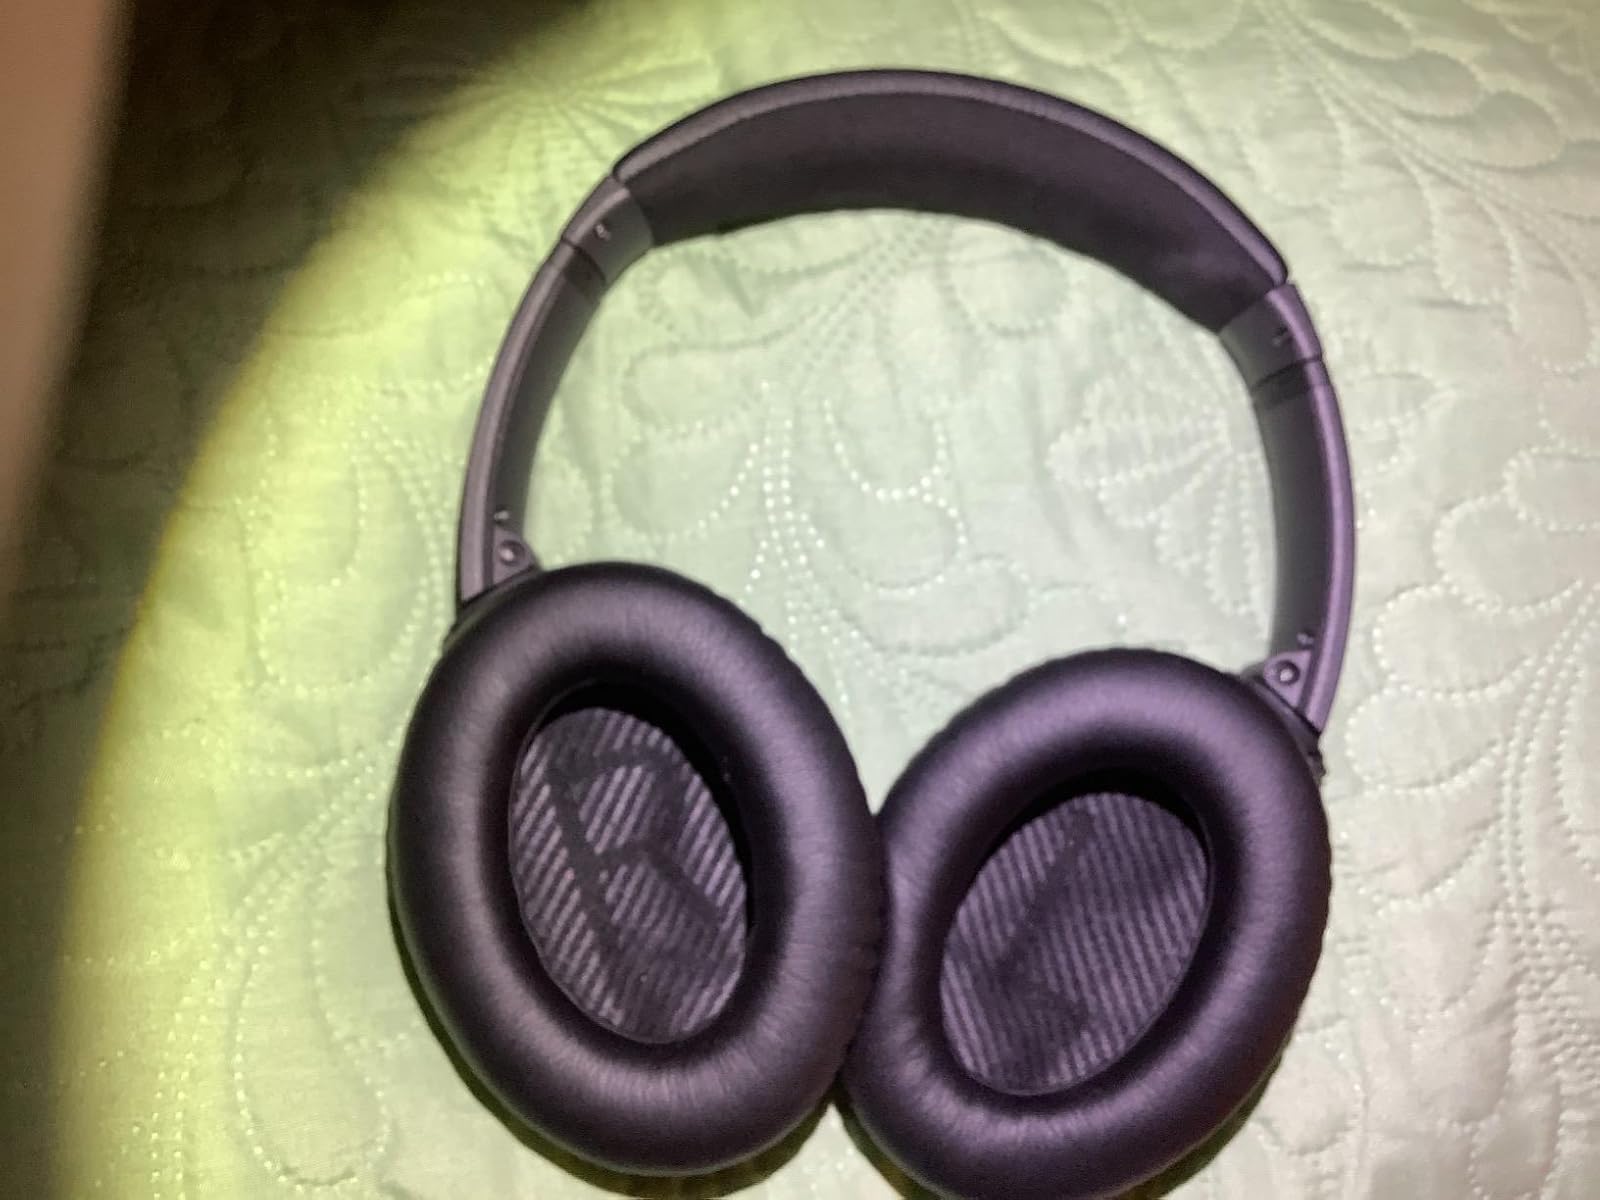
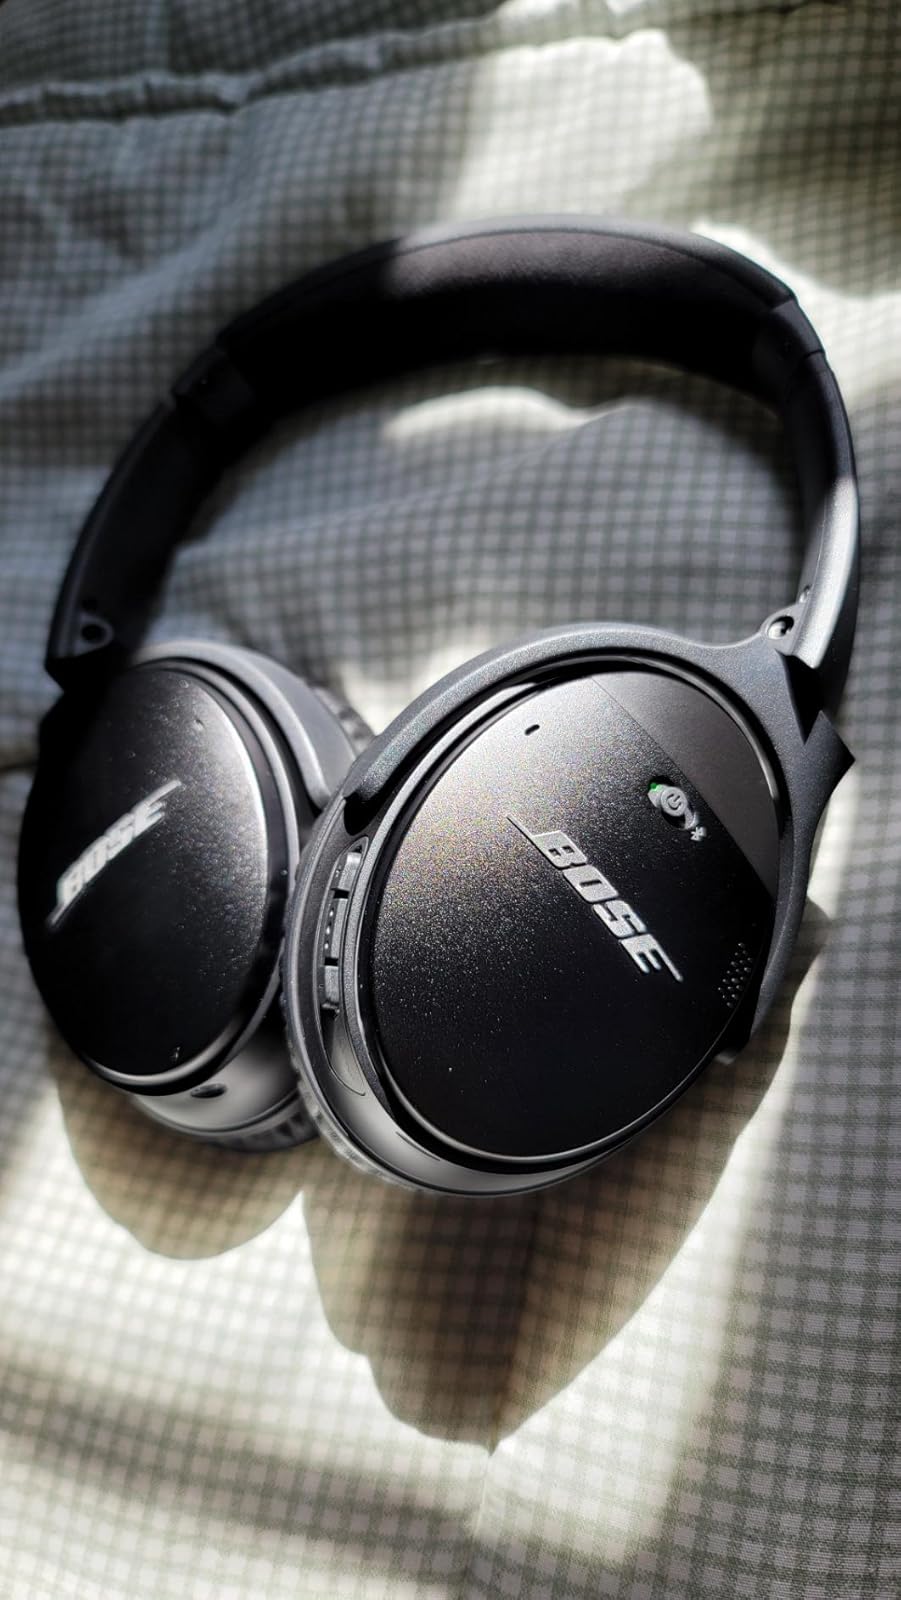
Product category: headphones
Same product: yes